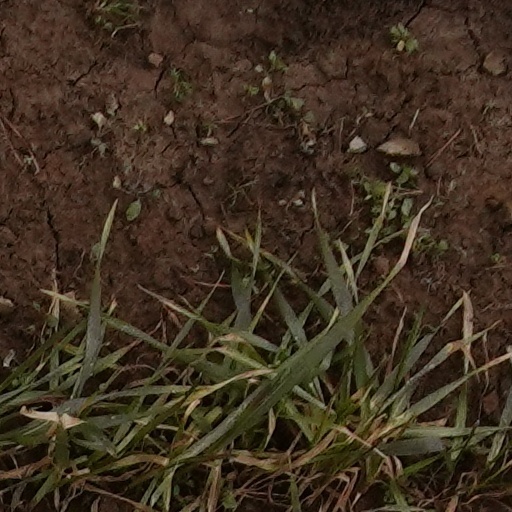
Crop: wheat